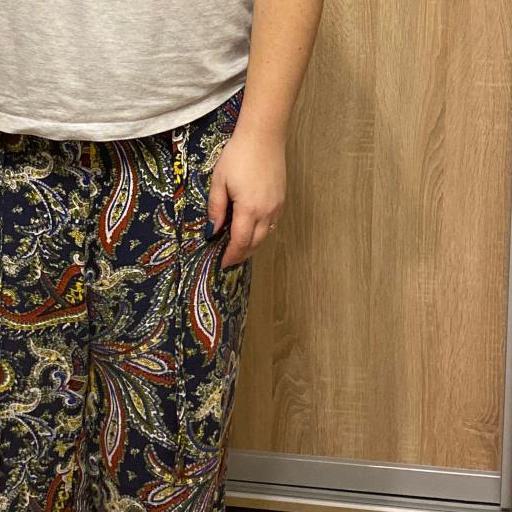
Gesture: no_gesture